Lluís Brines i Garcia

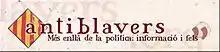
Logo de la web antiblavers.org

At the end of 2010 the website creators suffered an outrageous attack campaign that was made by the Blaverists, who were very upset by the task of telling the historical truth and of fighting them that this website was doing. Maybe one thing that made Blaverists very upset was the success of the campaign that was done by the website "antiblavers", in collaboration with the "antifeixistes" website in order to avoid the presence of the GAV (Group of Valencianist Action) in the Christmas fair "Expojove" during the Christmas of 2010. As they acknowledged themselves, "Expojove" was the main attraction point for new members of the GAV.